Barak Ravid

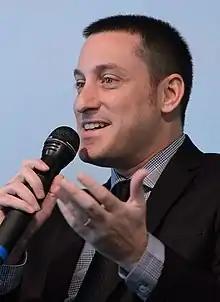

Barak Ravid (Hebrew: ברק רביד) is an Israeli journalist who serves as a political analyst for CNN and reporter for "Axios" and Channel 12 News. He previously worked for israeli website Walla News, Israel's Channel 13 News and "Haaretz" newspaper.